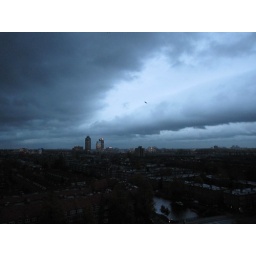
bird in the wind - view from my window